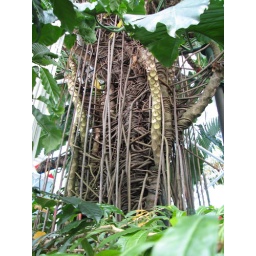
Funky tree in the Conservatory of flowers